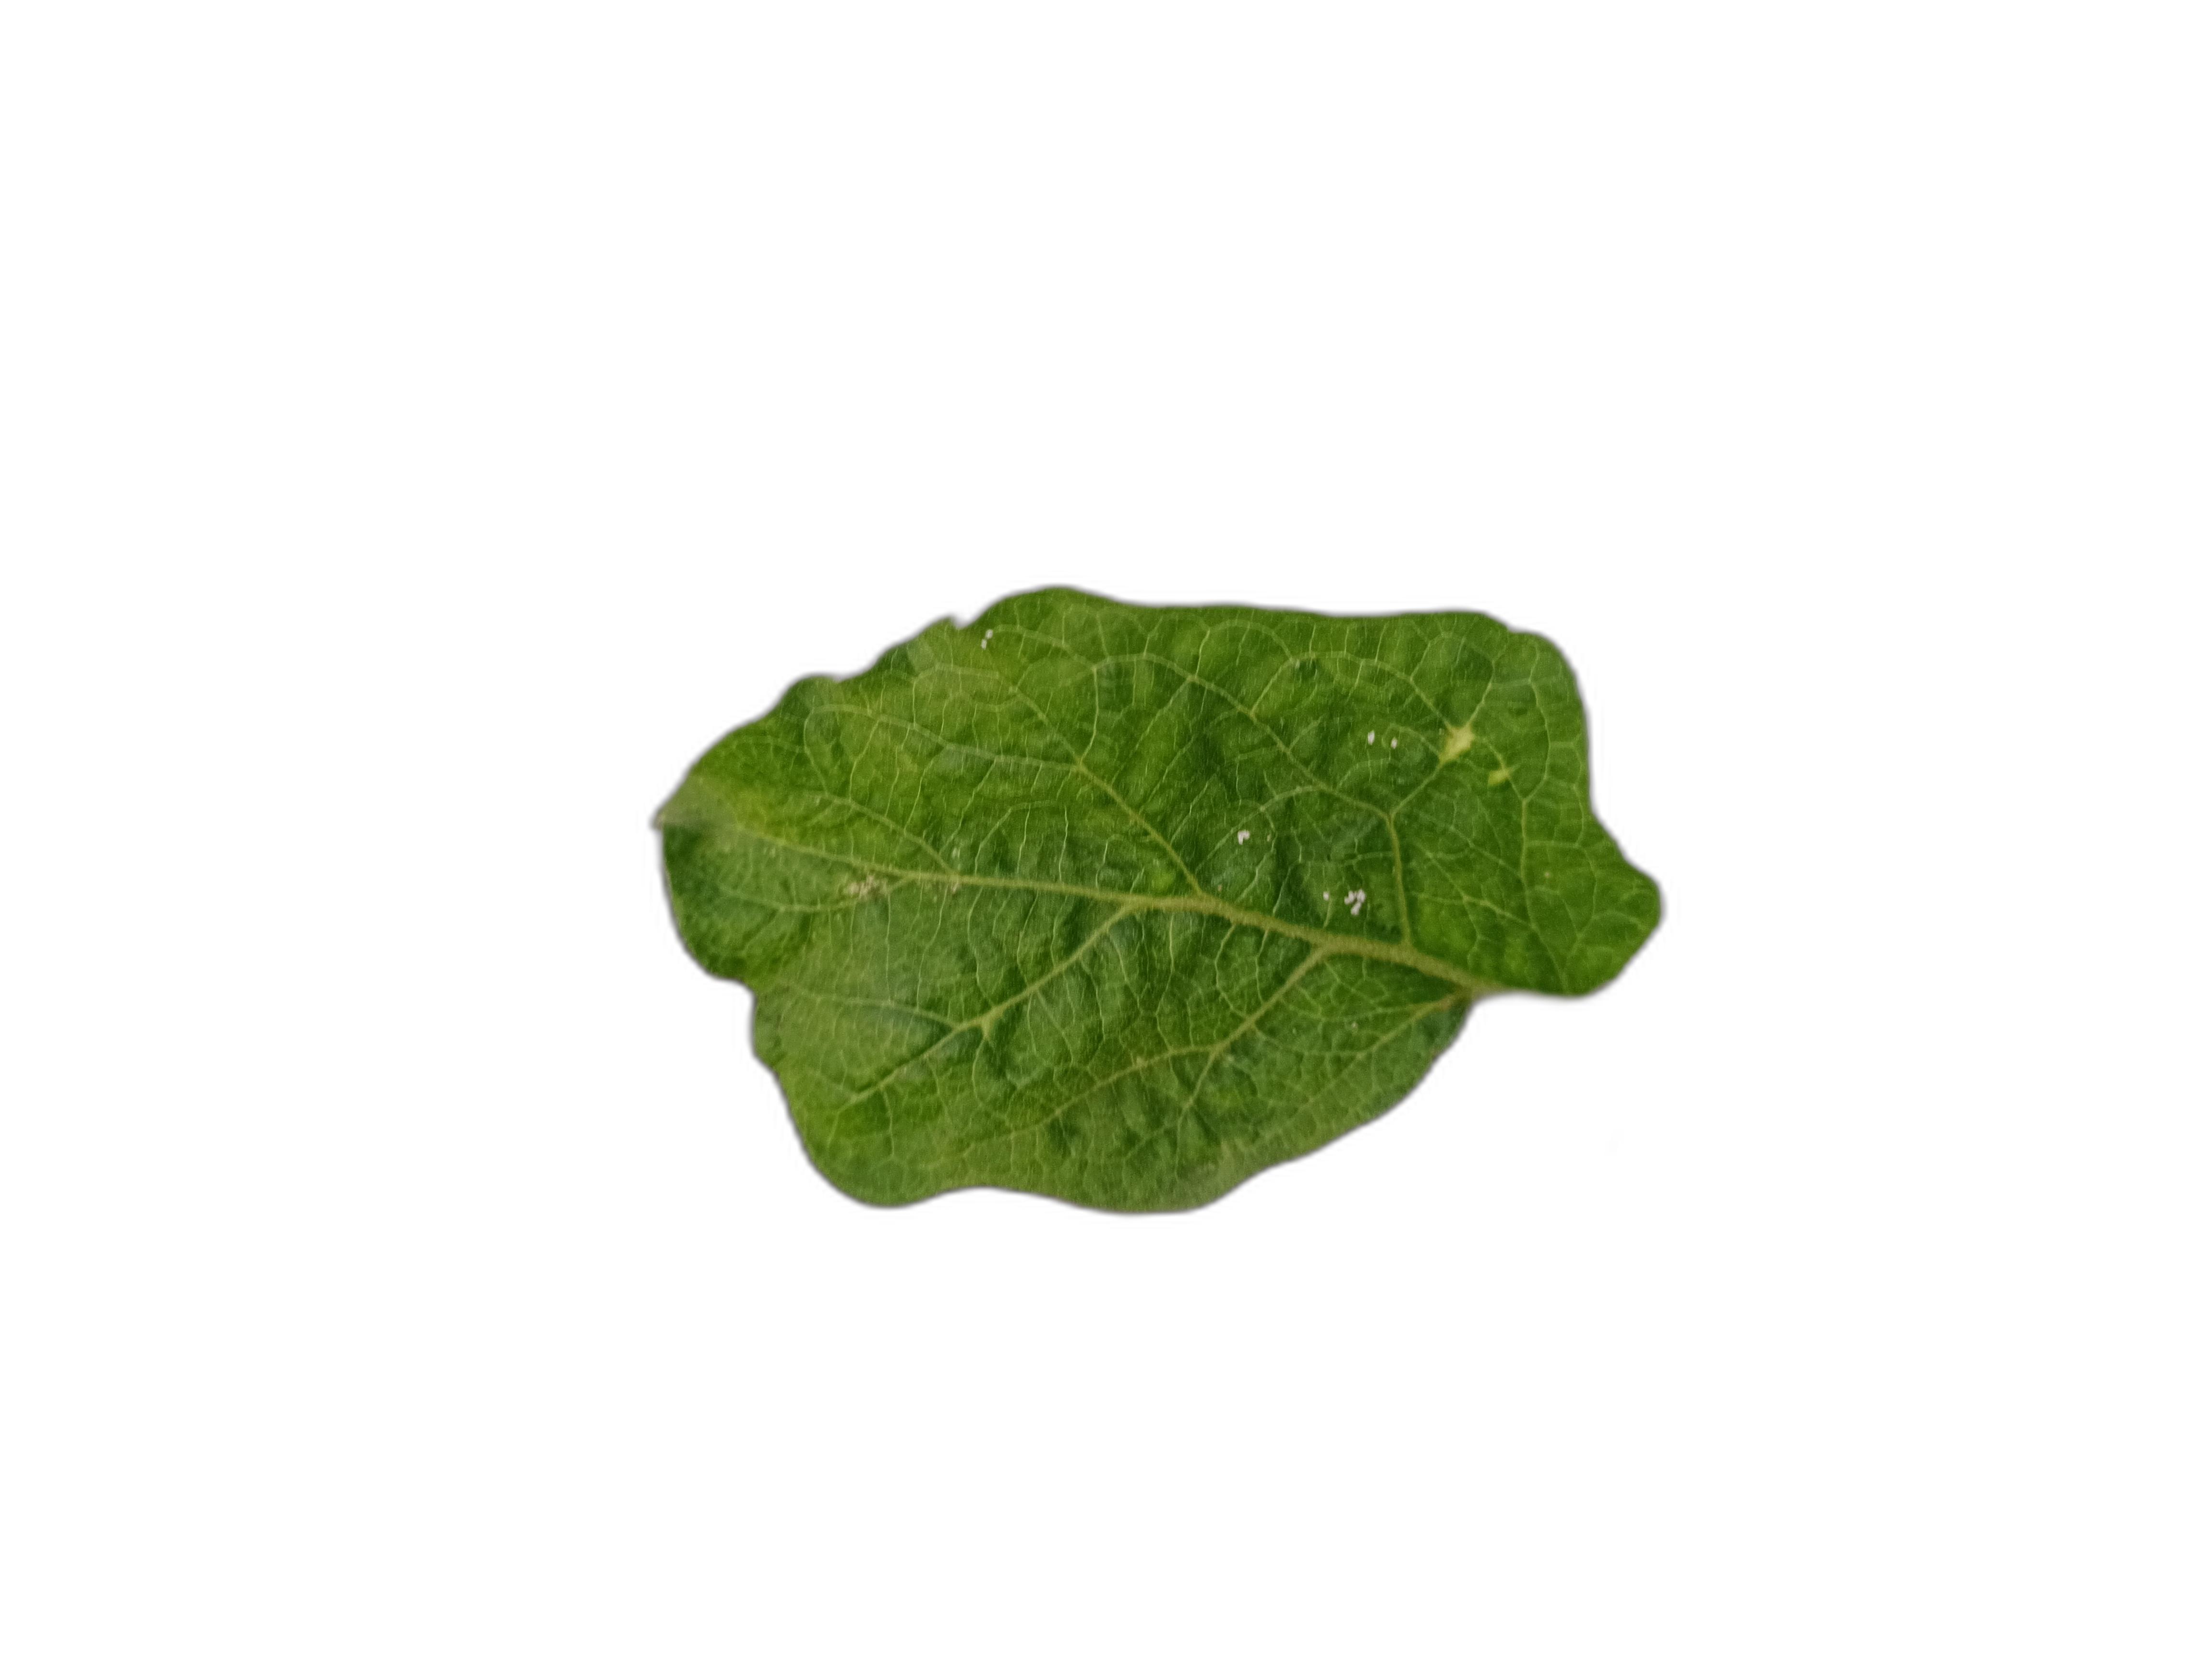
Label: Mosaic Virus Disease